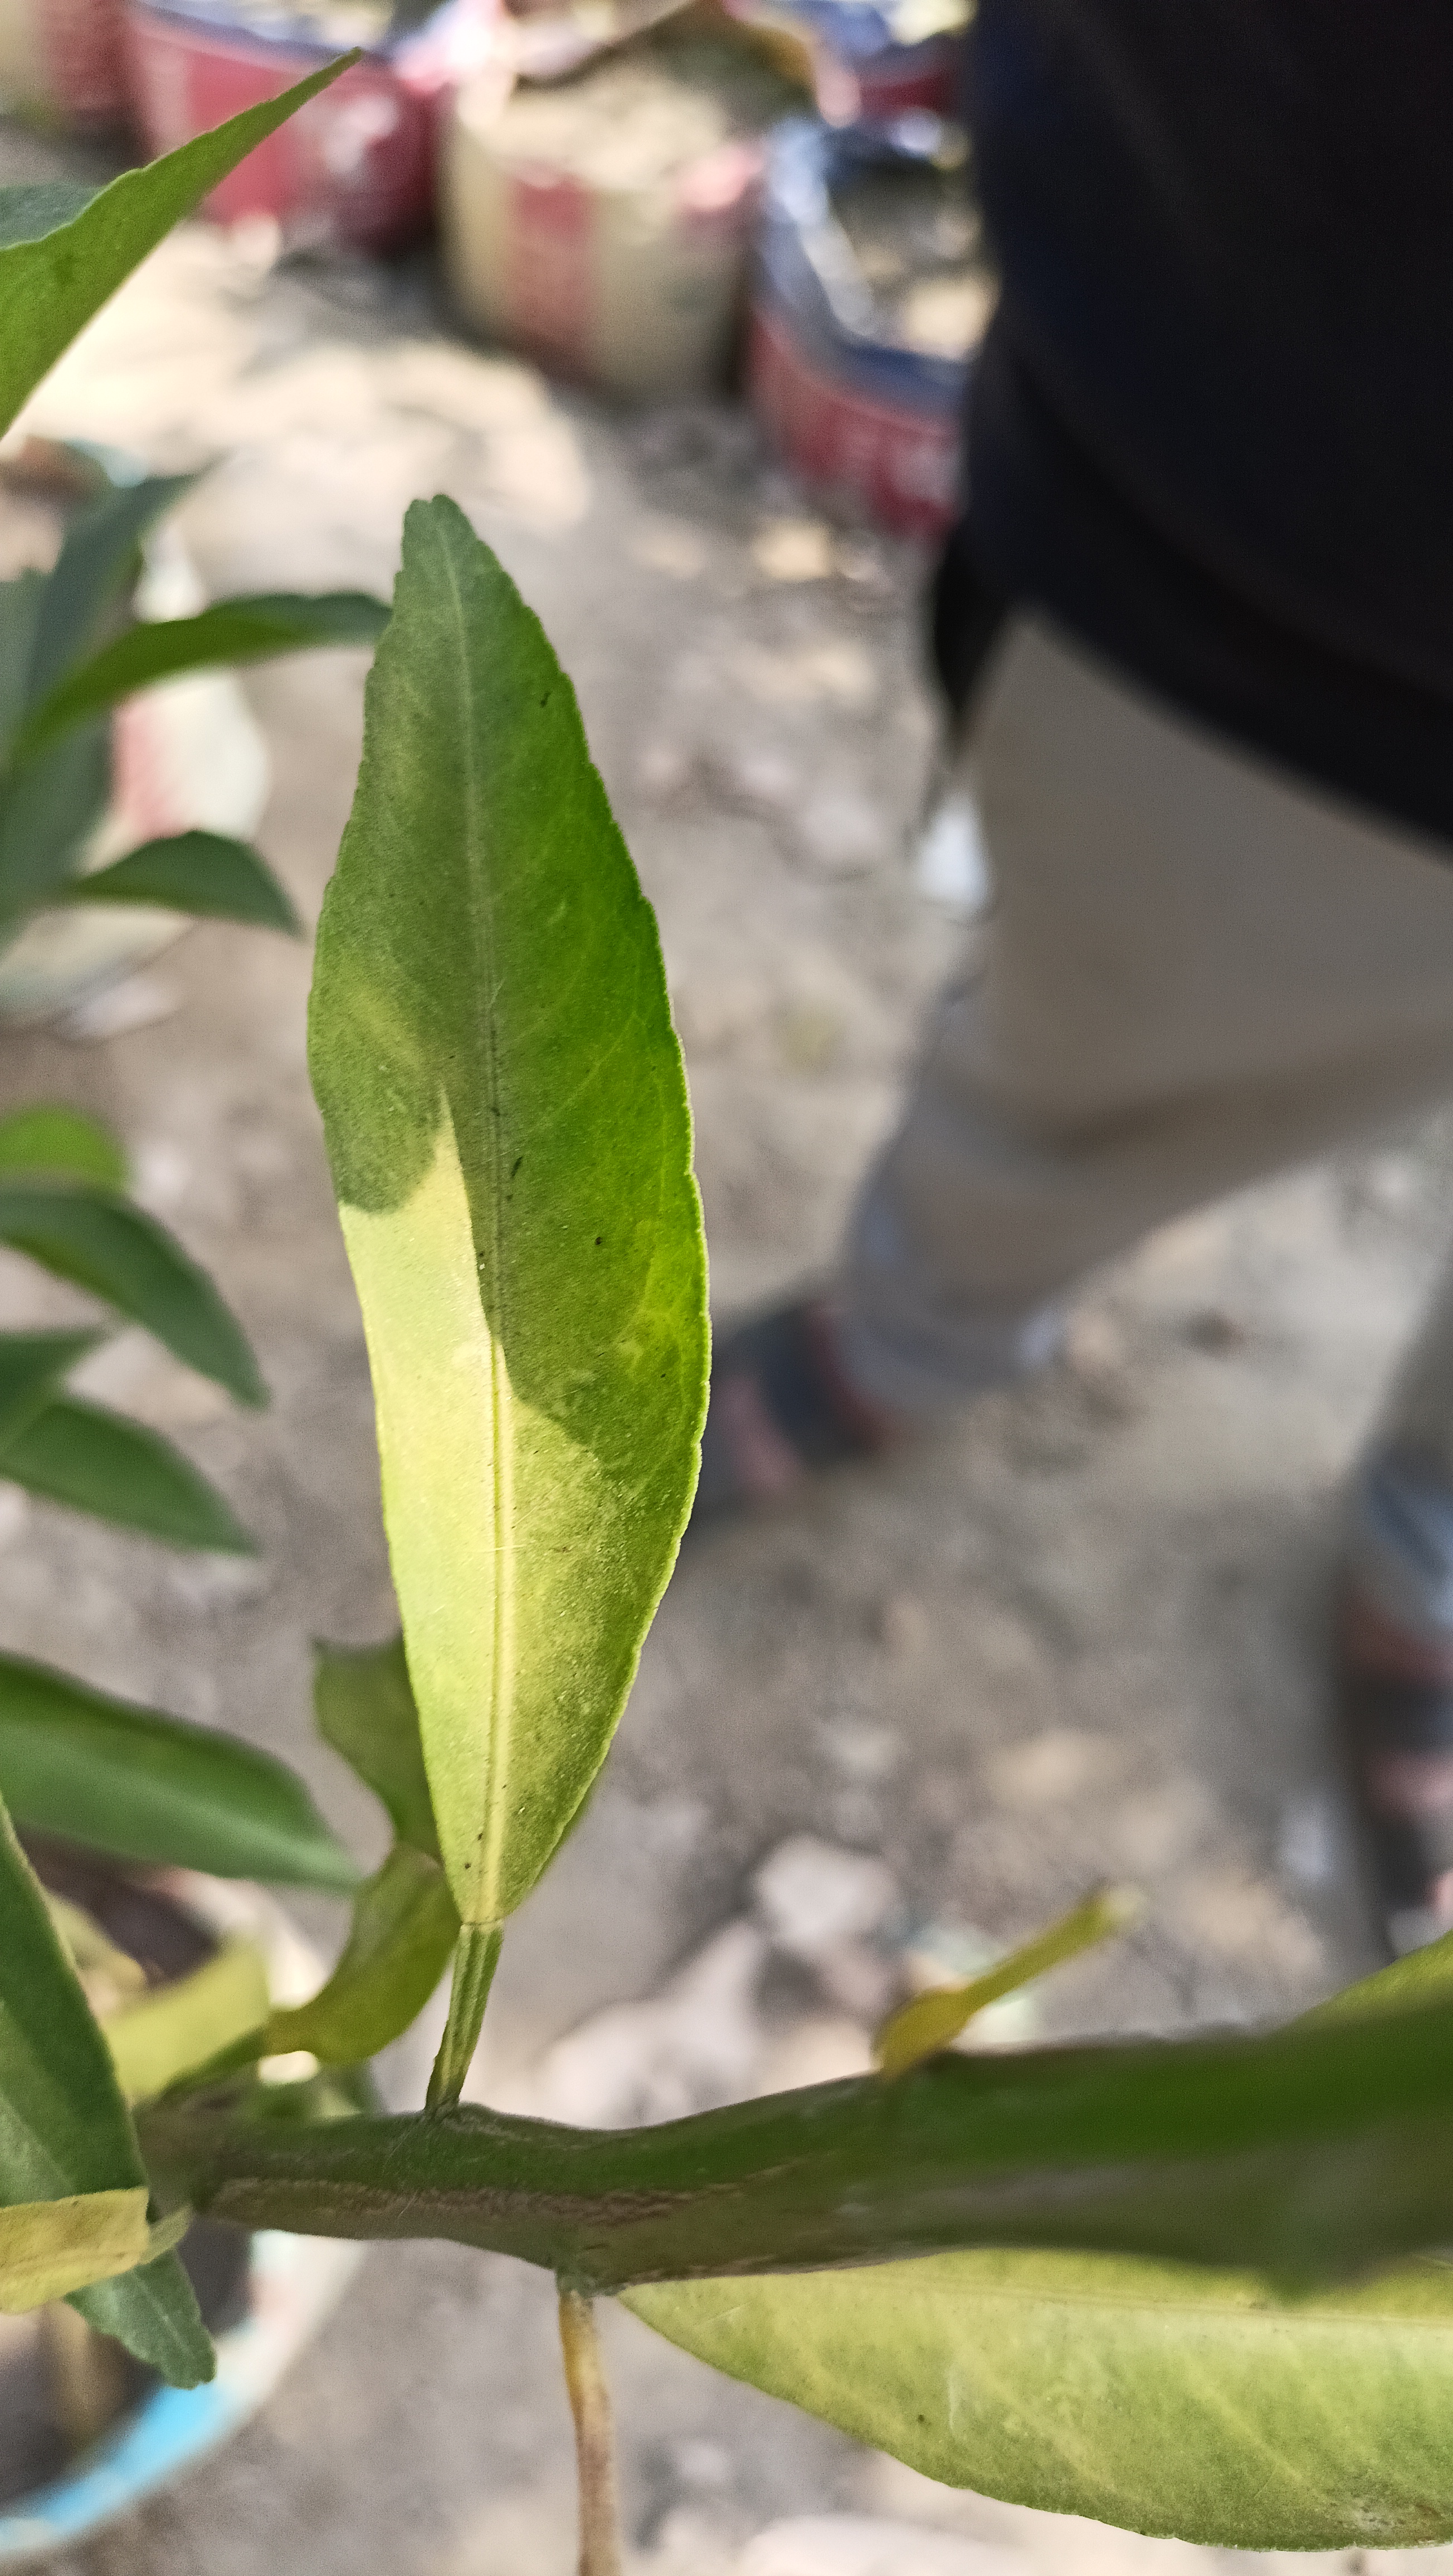
Mandarin leaf variety: Mandaring